List of hundreds of England

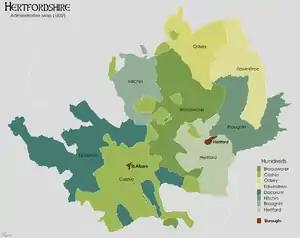
Hertfordshire Hundreds in 1832

The hundreds mentioned in the Domesday Survey and the hundreds of the Hundred Rolls of 1274 differ very widely in name and extent both from each other and from the ten hundreds of the present day. Not included in the hundreds of Herefordshire at the time of Domesday, the sparsely populated Welch area of Archenfield included Ashe Ingen, Baysham and Kings Caple.